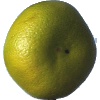
Label: pomelo_sweetie